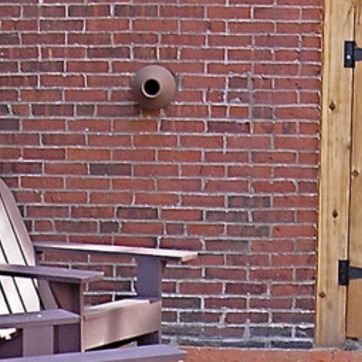
Material: brick